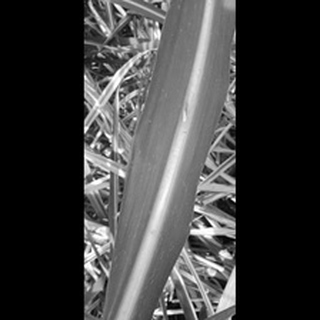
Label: sugarcane_red_rot